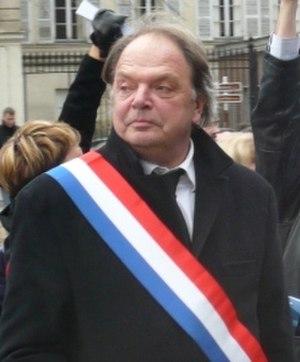
Jean-François Voguet, maire de Fontenay-sous-Bois et sénateur du Val-de-Marne
Jean-François Voguet, né le 8 août 1949 à Paris XIᵉ, est un homme politique français, membre du Parti communiste français.
Dans certains pays, l'écharpe est un symbole porté par les titulaires de fonctions électives. Elle prend la forme d'un ruban fermé en tissu, généralement aux couleurs du drapeau national passant au-dessus de l’une des épaules, et en dessous de l’aisselle opposée.